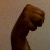
The image shows a hand gesture representing the letter 'M' in Indian Sign Language.